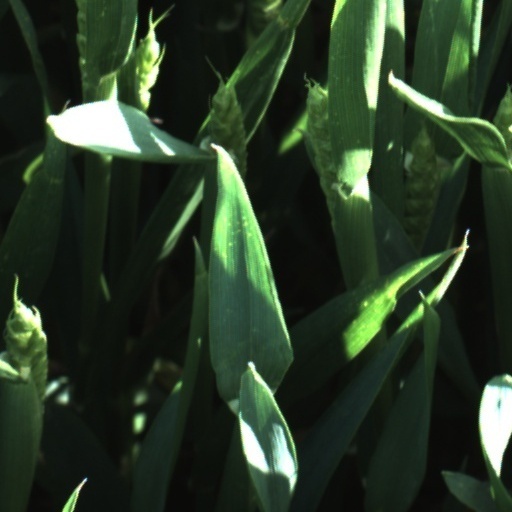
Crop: wheat